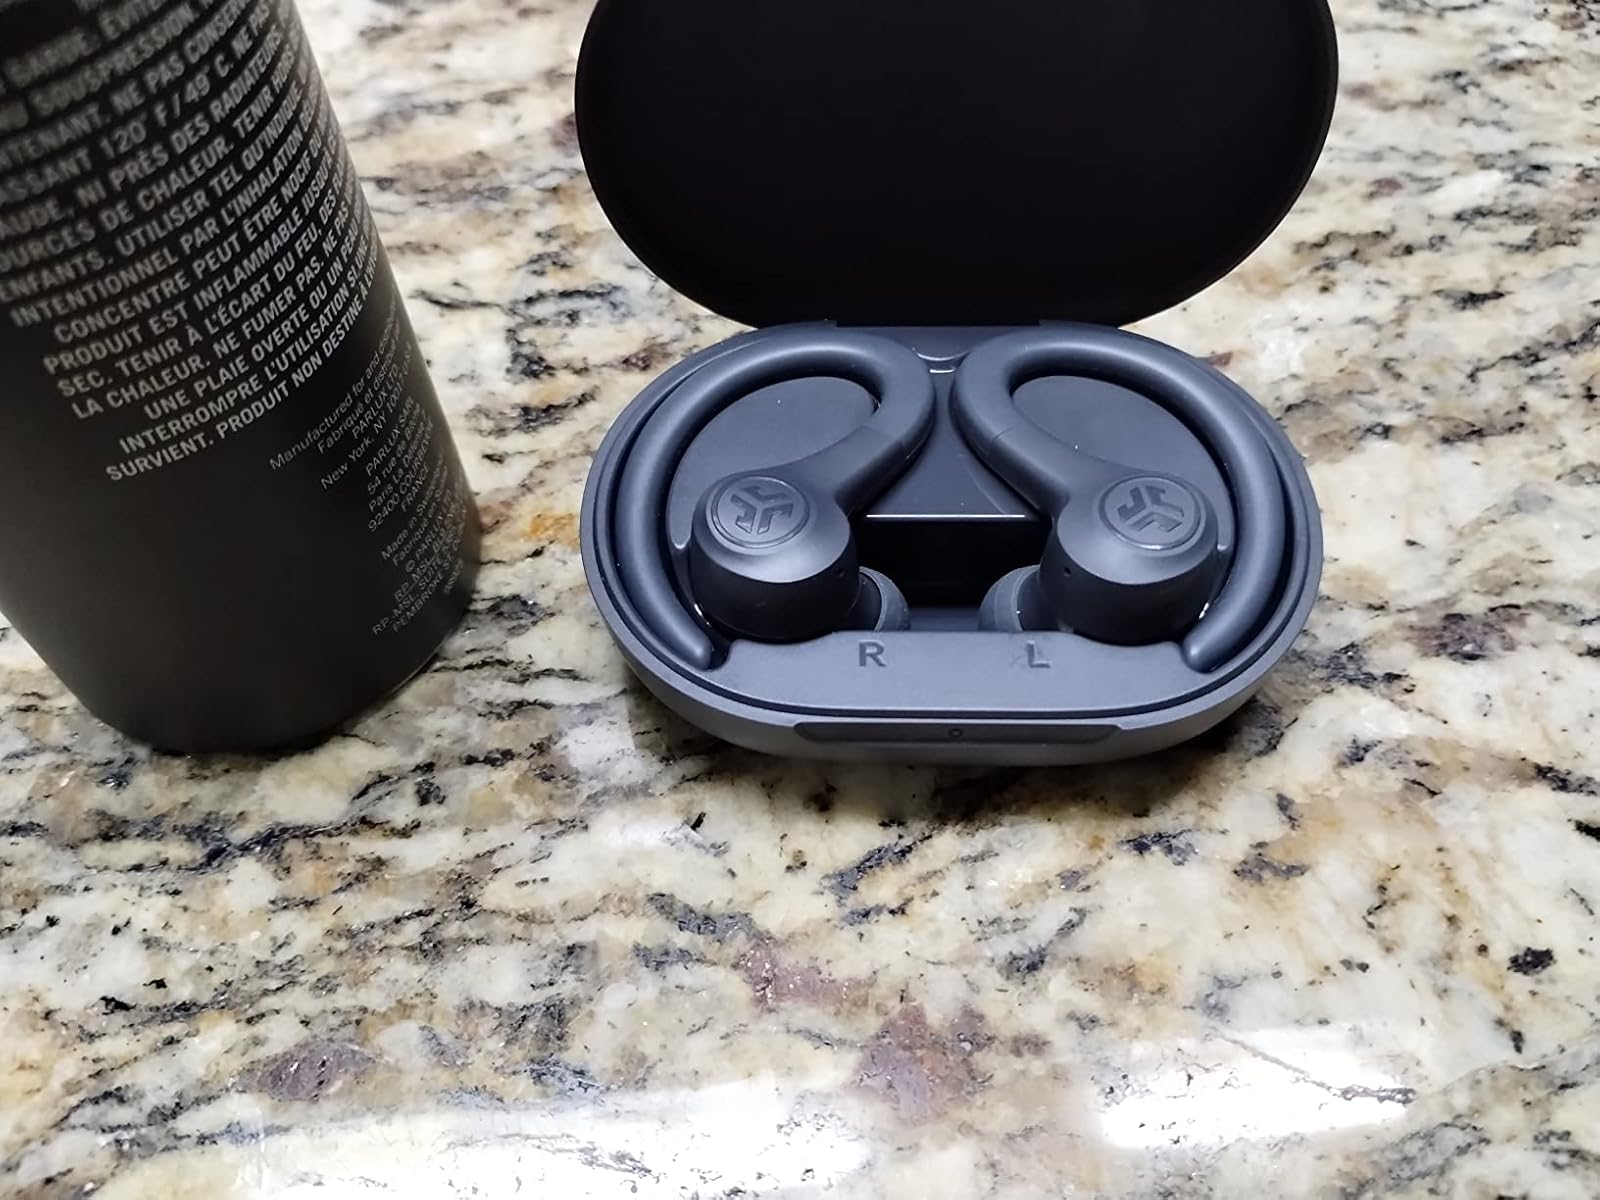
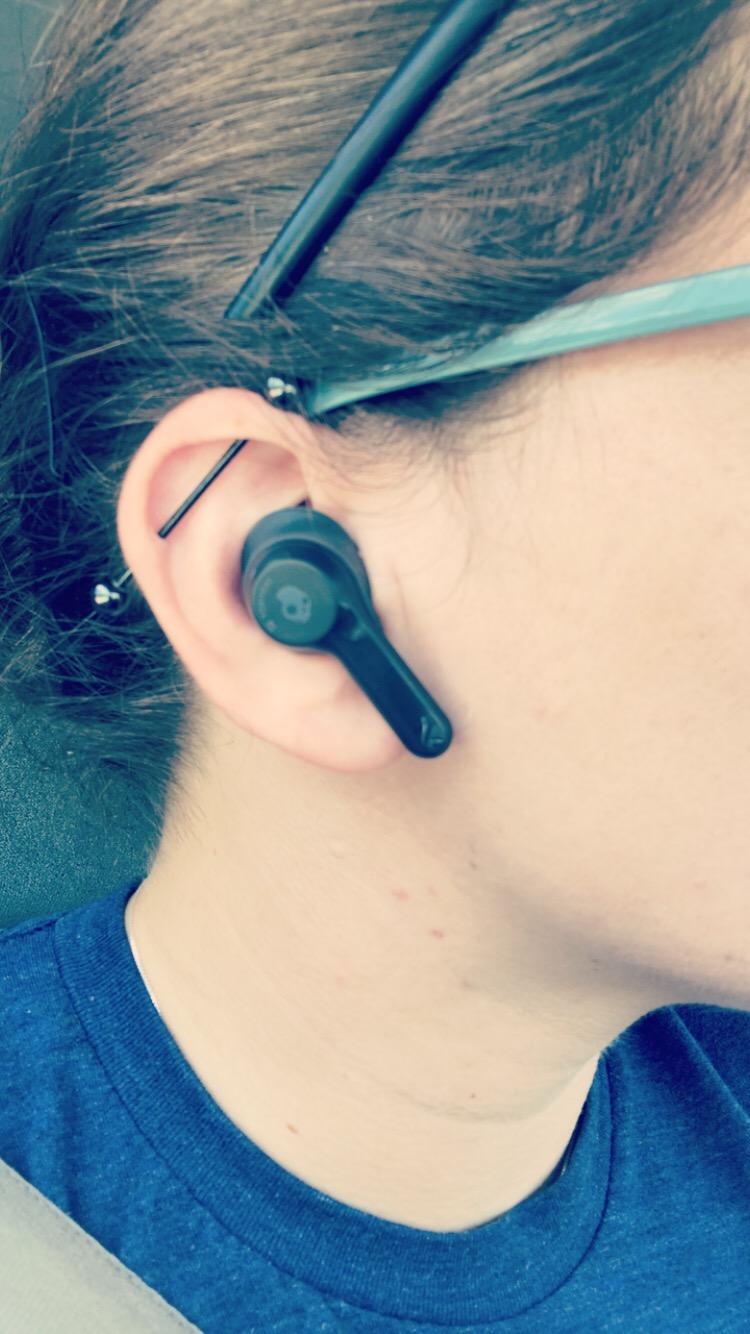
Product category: earbuds
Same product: no